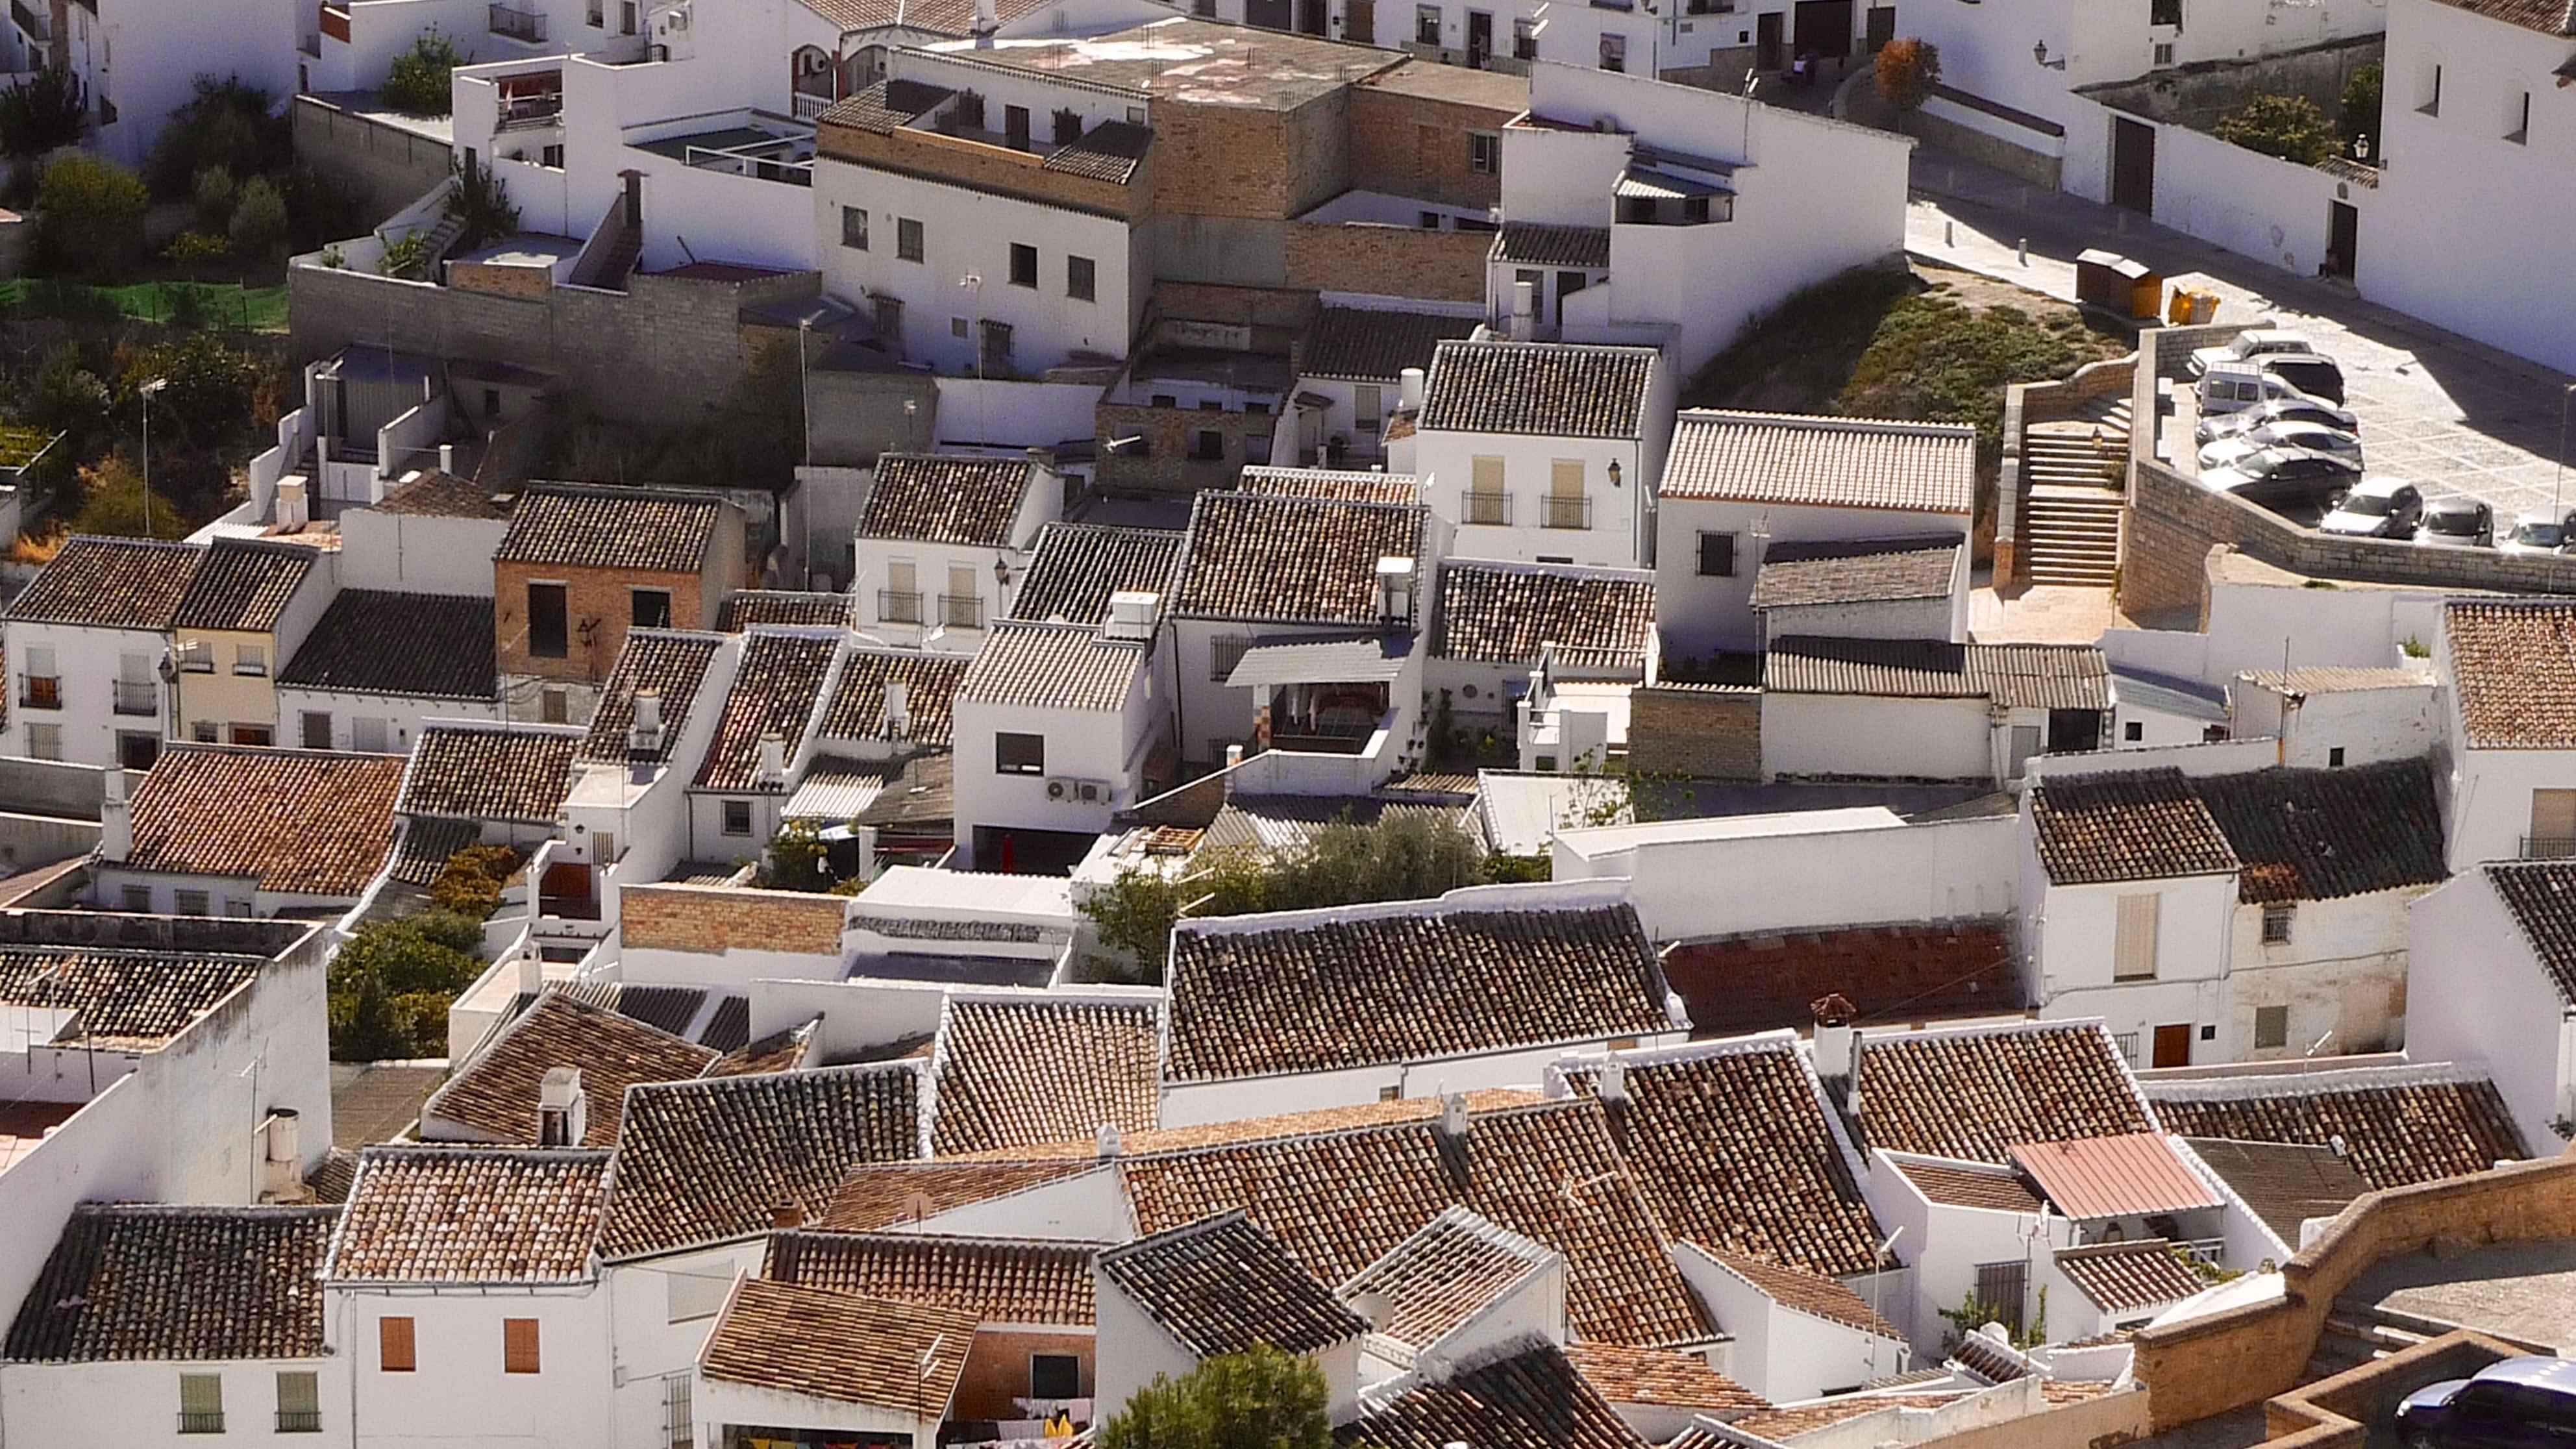
house, town, roof, city, urban, suburb, property, neighbourhood, residential area, human settlement